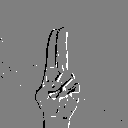
ASL letter: u